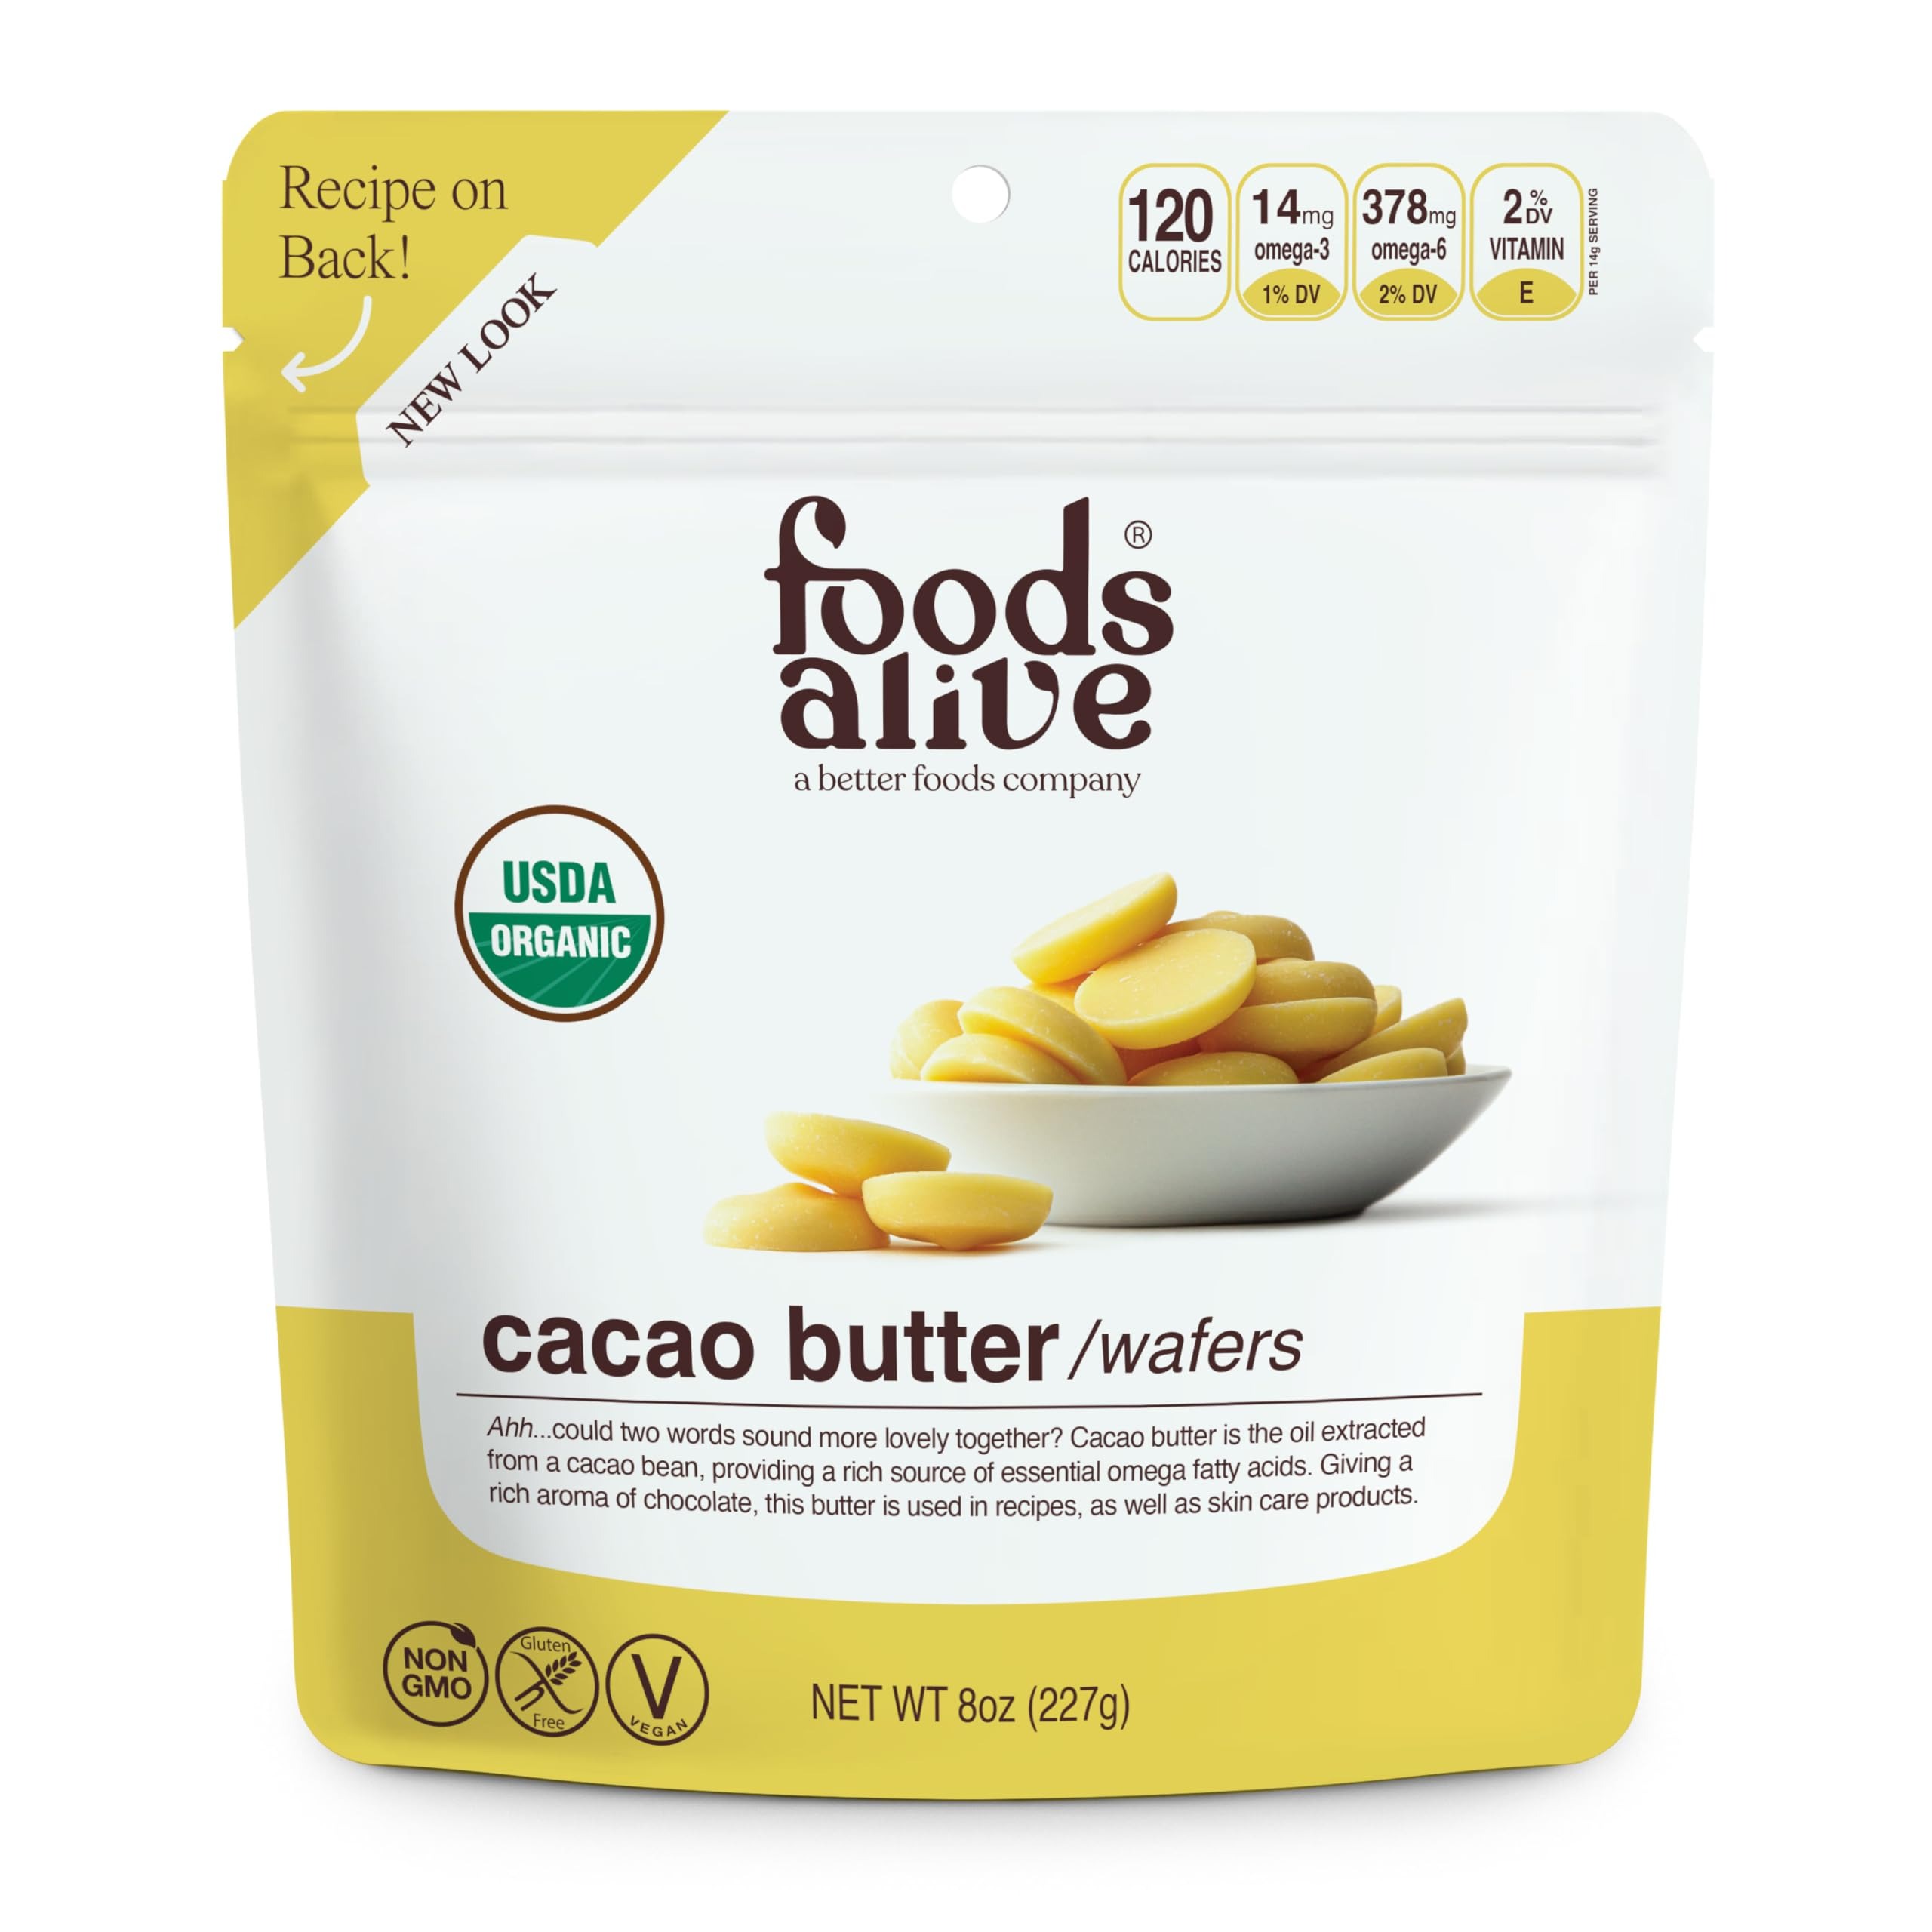
Item Name: Foods Alive Cacao Butter Wafers - Organic, Non-GMO, Gluten-Free, Vegan - Perfect for Smoothies or Any Chocolate Creation or Use in Massage oil, Moisturizer, Soap or Lotion, 8oz (Single Pack)
Bullet Point 1: Cold-Pressed and Non-Deodorized
Bullet Point 2: Organic, Non-GMO, Vegan, Gluten-Free, Keto-Friendly, and Kosher
Bullet Point 3: Cacao butter is the pure pressed oil of the highly prized cacao bean and contains the ever-important essential omega fatty acids
Bullet Point 4: Measure, chop, melt and enjoy in all your favorite smoothies, desserts, and other chocolate creations.
Bullet Point 5: Cacao butter melts at body temperature and is excellent for our skin. This makes it an ideal addition to massage oil, moisturizer, soap, and lotion.
Product Description: Cold-Pressed and Non-Deodorized The bean of the cacao plant is the source of all chocolate products. Cacao butter has a mild cacao flavor and rich aroma of chocolate and is also known as one of the most stable fats. HIGH QUALITY Organic, Non-GMO, Vegan, Gluten-Free, Keto-Friendly, and Kosher. FEATURES Cacao butter is the pure pressed oil of the highly prized cacao bean and contains the ever-important essential omega fatty acids. BE CREATIVE The uniform shape and size of our wafers make it super easy for you to measure, chop, melt and enjoy in all your favorite smoothies, desserts, and other chocolate creations. Cacao butter melts at body temperature and is excellent for our skin. This makes it an ideal addition to massage oil, moisturizer, soap, and lotion. Be creative and enjoy! INGREDIENTS Cacao butter.* (Theobroma cacao) *Organic Ingredient Shelf Life: 2 years Country of Origin: Peru or Ecuador FAQ Do cacao butter wafers contain caffeine? There is no measurable caffeine in cacao butter. The caffeine stays bound to the fiber (cacao powder) when the oils are pressed out to make the butter.
Value: 8.0
Unit: Ounce

Price: 16.99